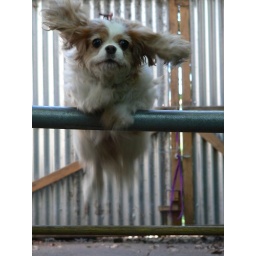
my dog tara in mid air jumping